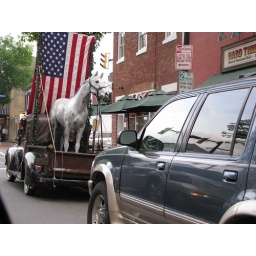
On the way to the bachelor party this strange pick-up truck with a fake horse was parked in Alexandria.